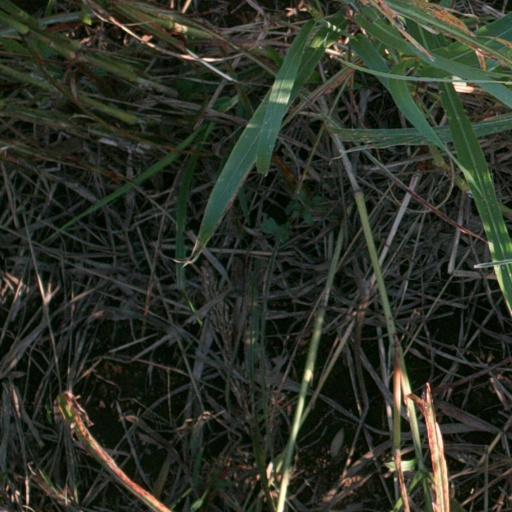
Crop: sorghum